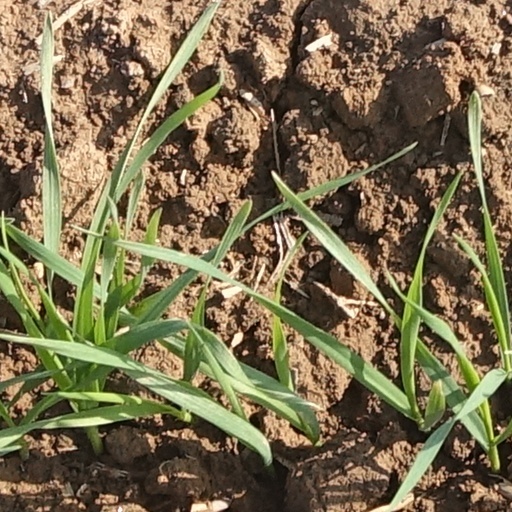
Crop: wheat